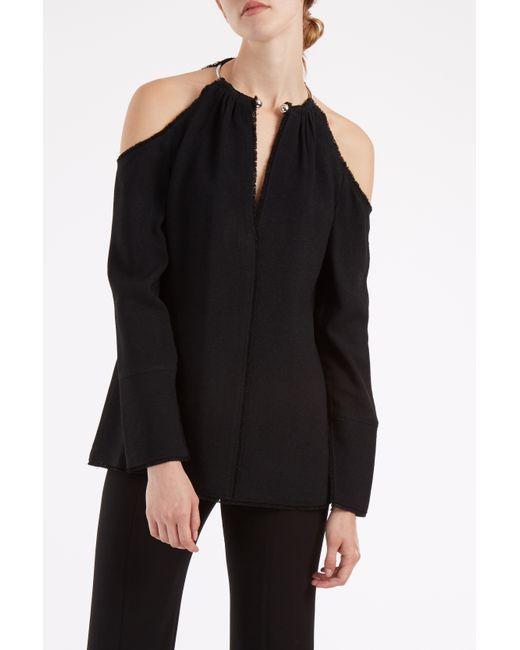
Damen Langarm-Oberteil mit kalter Schulter und Strick